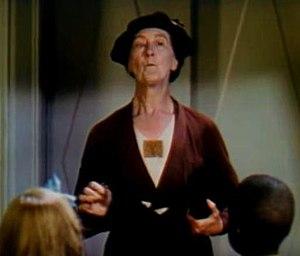
Nora Cecil est une actrice américaine d'origine britannique, née le 26 septembre 1878 à Londres, morte le 1ᵉʳ mai 1951 à Los Angeles.